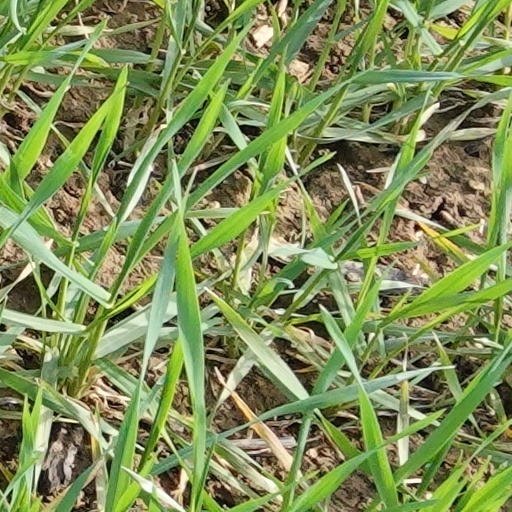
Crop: wheat